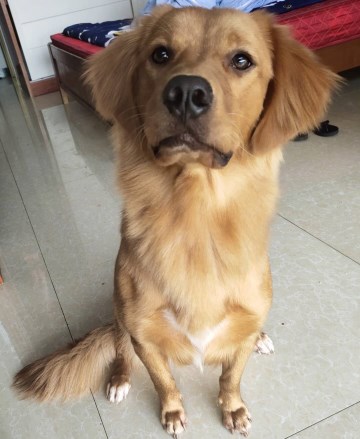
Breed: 5355-n000126-golden_retriever